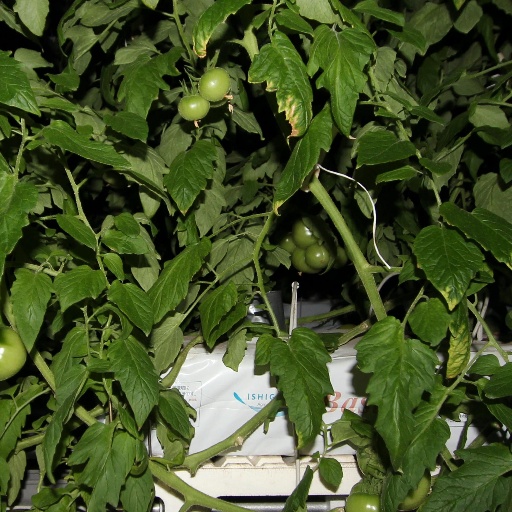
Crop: tomato